Mike Madigan

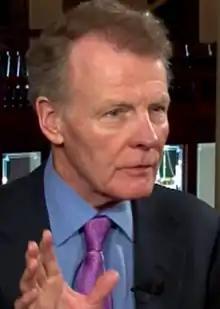
Madigan in 2013

Michael Joseph Madigan (born April 19, 1942) is an American politician and convicted felon who is the former speaker of the Illinois House of Representatives. A member of the Democratic Party, he was the longest-serving leader of any state or federal legislative body in the history of the United States, having held the position for all but two years from 1983 to 2021. He served in the Illinois House from 1971 to 2021. He represented the 27th District from 1971 to 1983, the 30th district from 1983 to 1993, and the 22nd district from 1993 to 2021. This made him the body's longest-serving member and the last legislator elected before the Cutback Amendment.